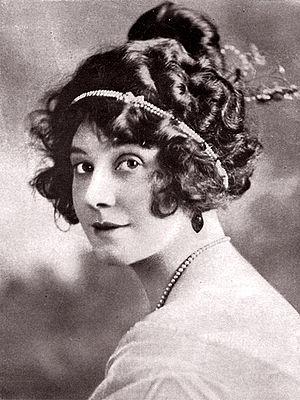
Minta Durfee, actrice du cinéma muet américain.
Araminta Estelle "Minta" Durfee est une actrice américaine née le 1ᵉʳ octobre 1889 à Los Angeles, Californie aux États-Unis, morte le 9 septembre 1975, Woodland Hills en Californie.